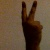
The image shows a hand gesture representing the number 2 in Indian Sign Language.